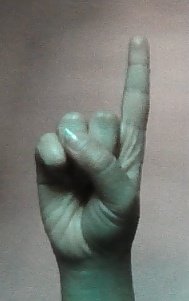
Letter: bb